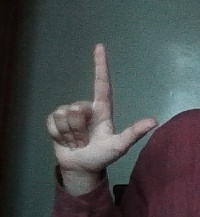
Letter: laam